Cui shao

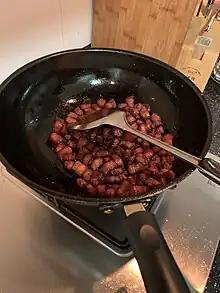
cooking cui-shao

Cui shao is a type of crackling from Guiyang, Guizhou province, China consisting of pork from which most of the fat has been rendered. It is a unique and flavorful snack that embodies the culinary culture of the region.